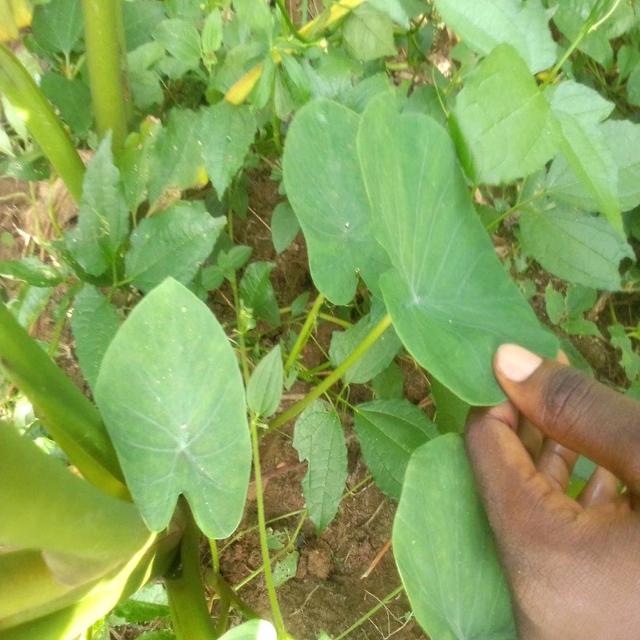
Label: Healthy